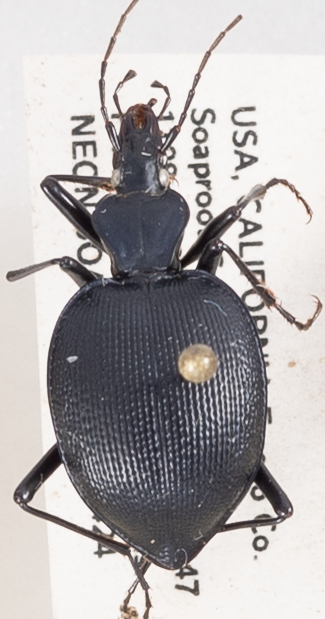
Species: Scaphinotus oreophilus
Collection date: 2019-04-24
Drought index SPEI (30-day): -0.27
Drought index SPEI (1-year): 0.17
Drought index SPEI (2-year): -0.32